Patterson, Ohio

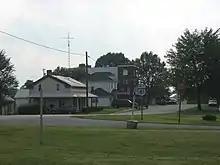
Streetside in Patterson

Patterson was platted in 1846, and named for Robert Patterson, a railroad official. A post office called Patterson was established in 1869, and remained in operation until 1978.